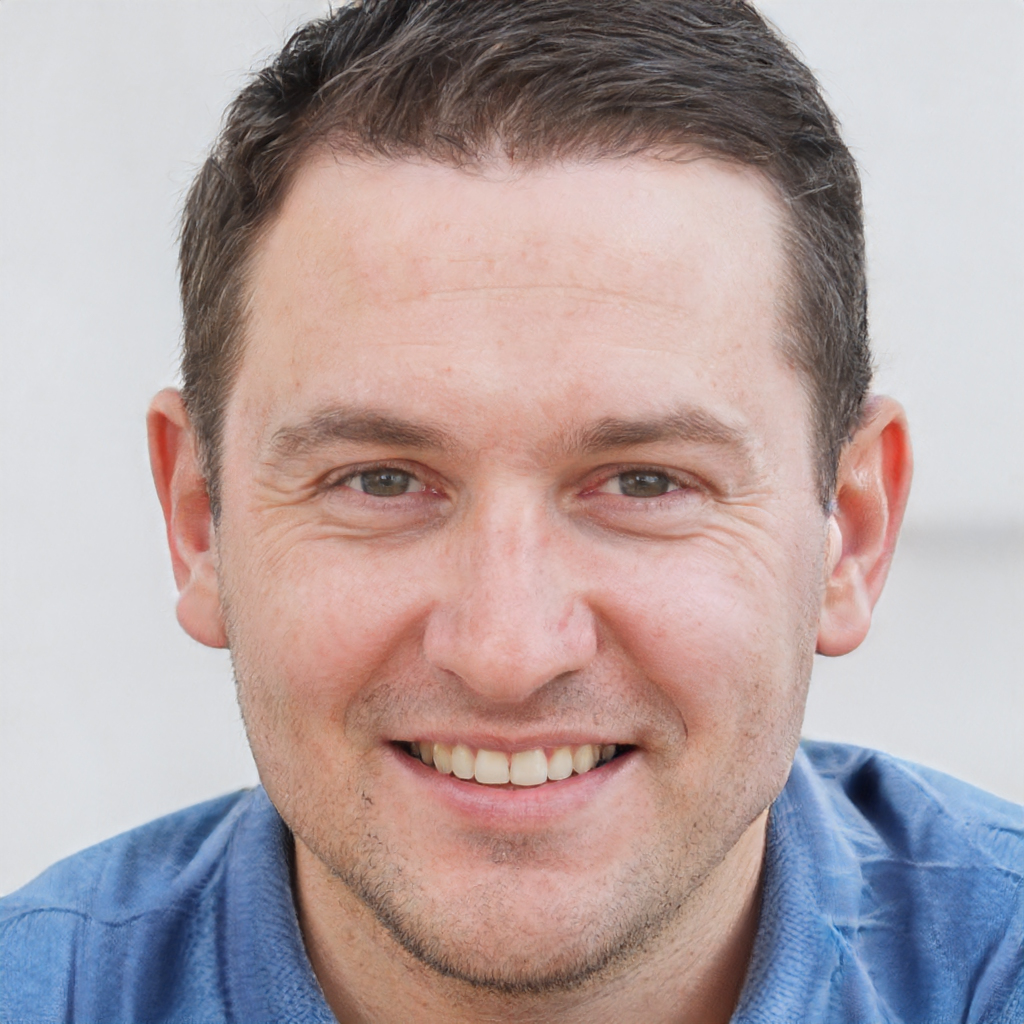
Label: Colored